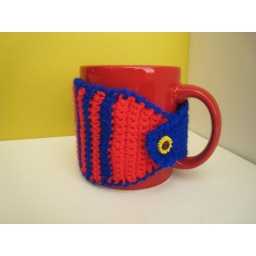
Warmer Mug Wrap in blue and red stripes